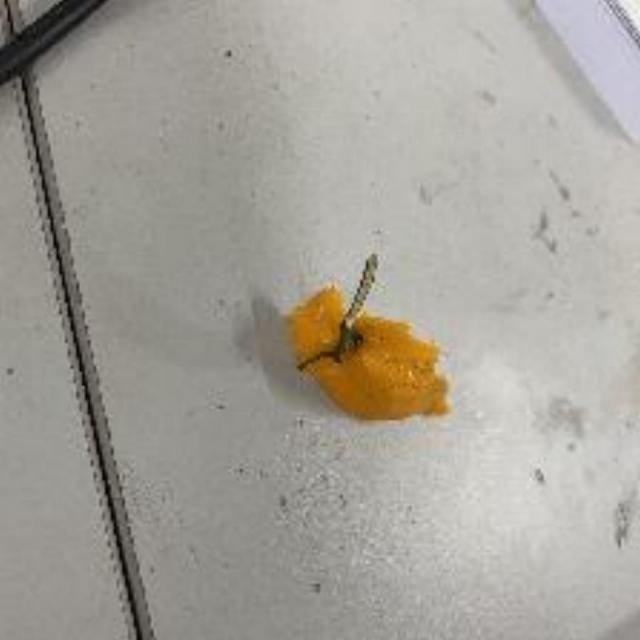
Label: peels